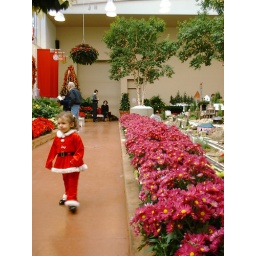
girl in red